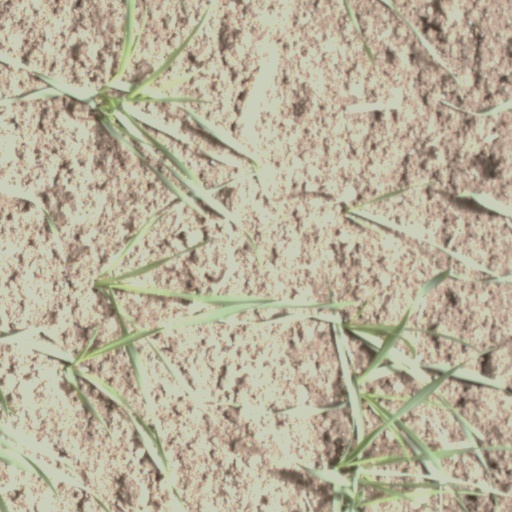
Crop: wheat